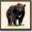
Label: bear